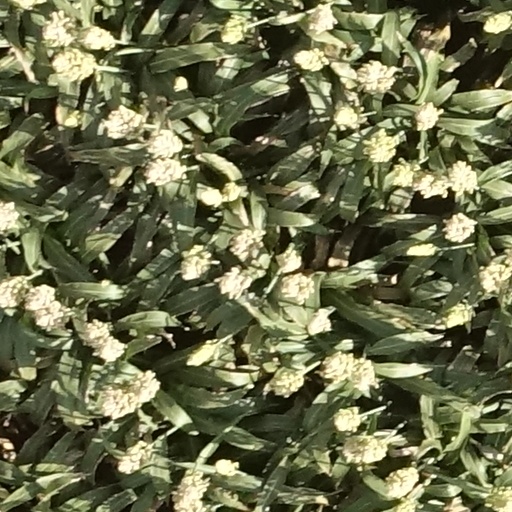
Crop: sorghum